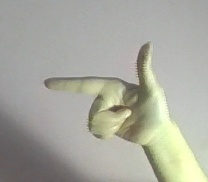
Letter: yaa